Khoren Bayramyan

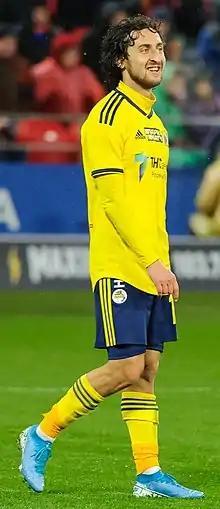
Bayramyan with Rostov in 2019

Khoren Robertovich Bayramyan (born 7 January 1992) is an Armenian professional footballer who plays for Rostov and the Armenia national team. He mostly plays in the left midfielder position, but also can play as a right midfielder or winger on either side.